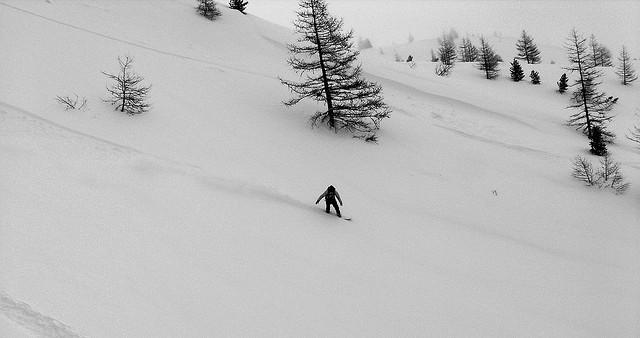
Skier going down deeply snowed mountain run alone.